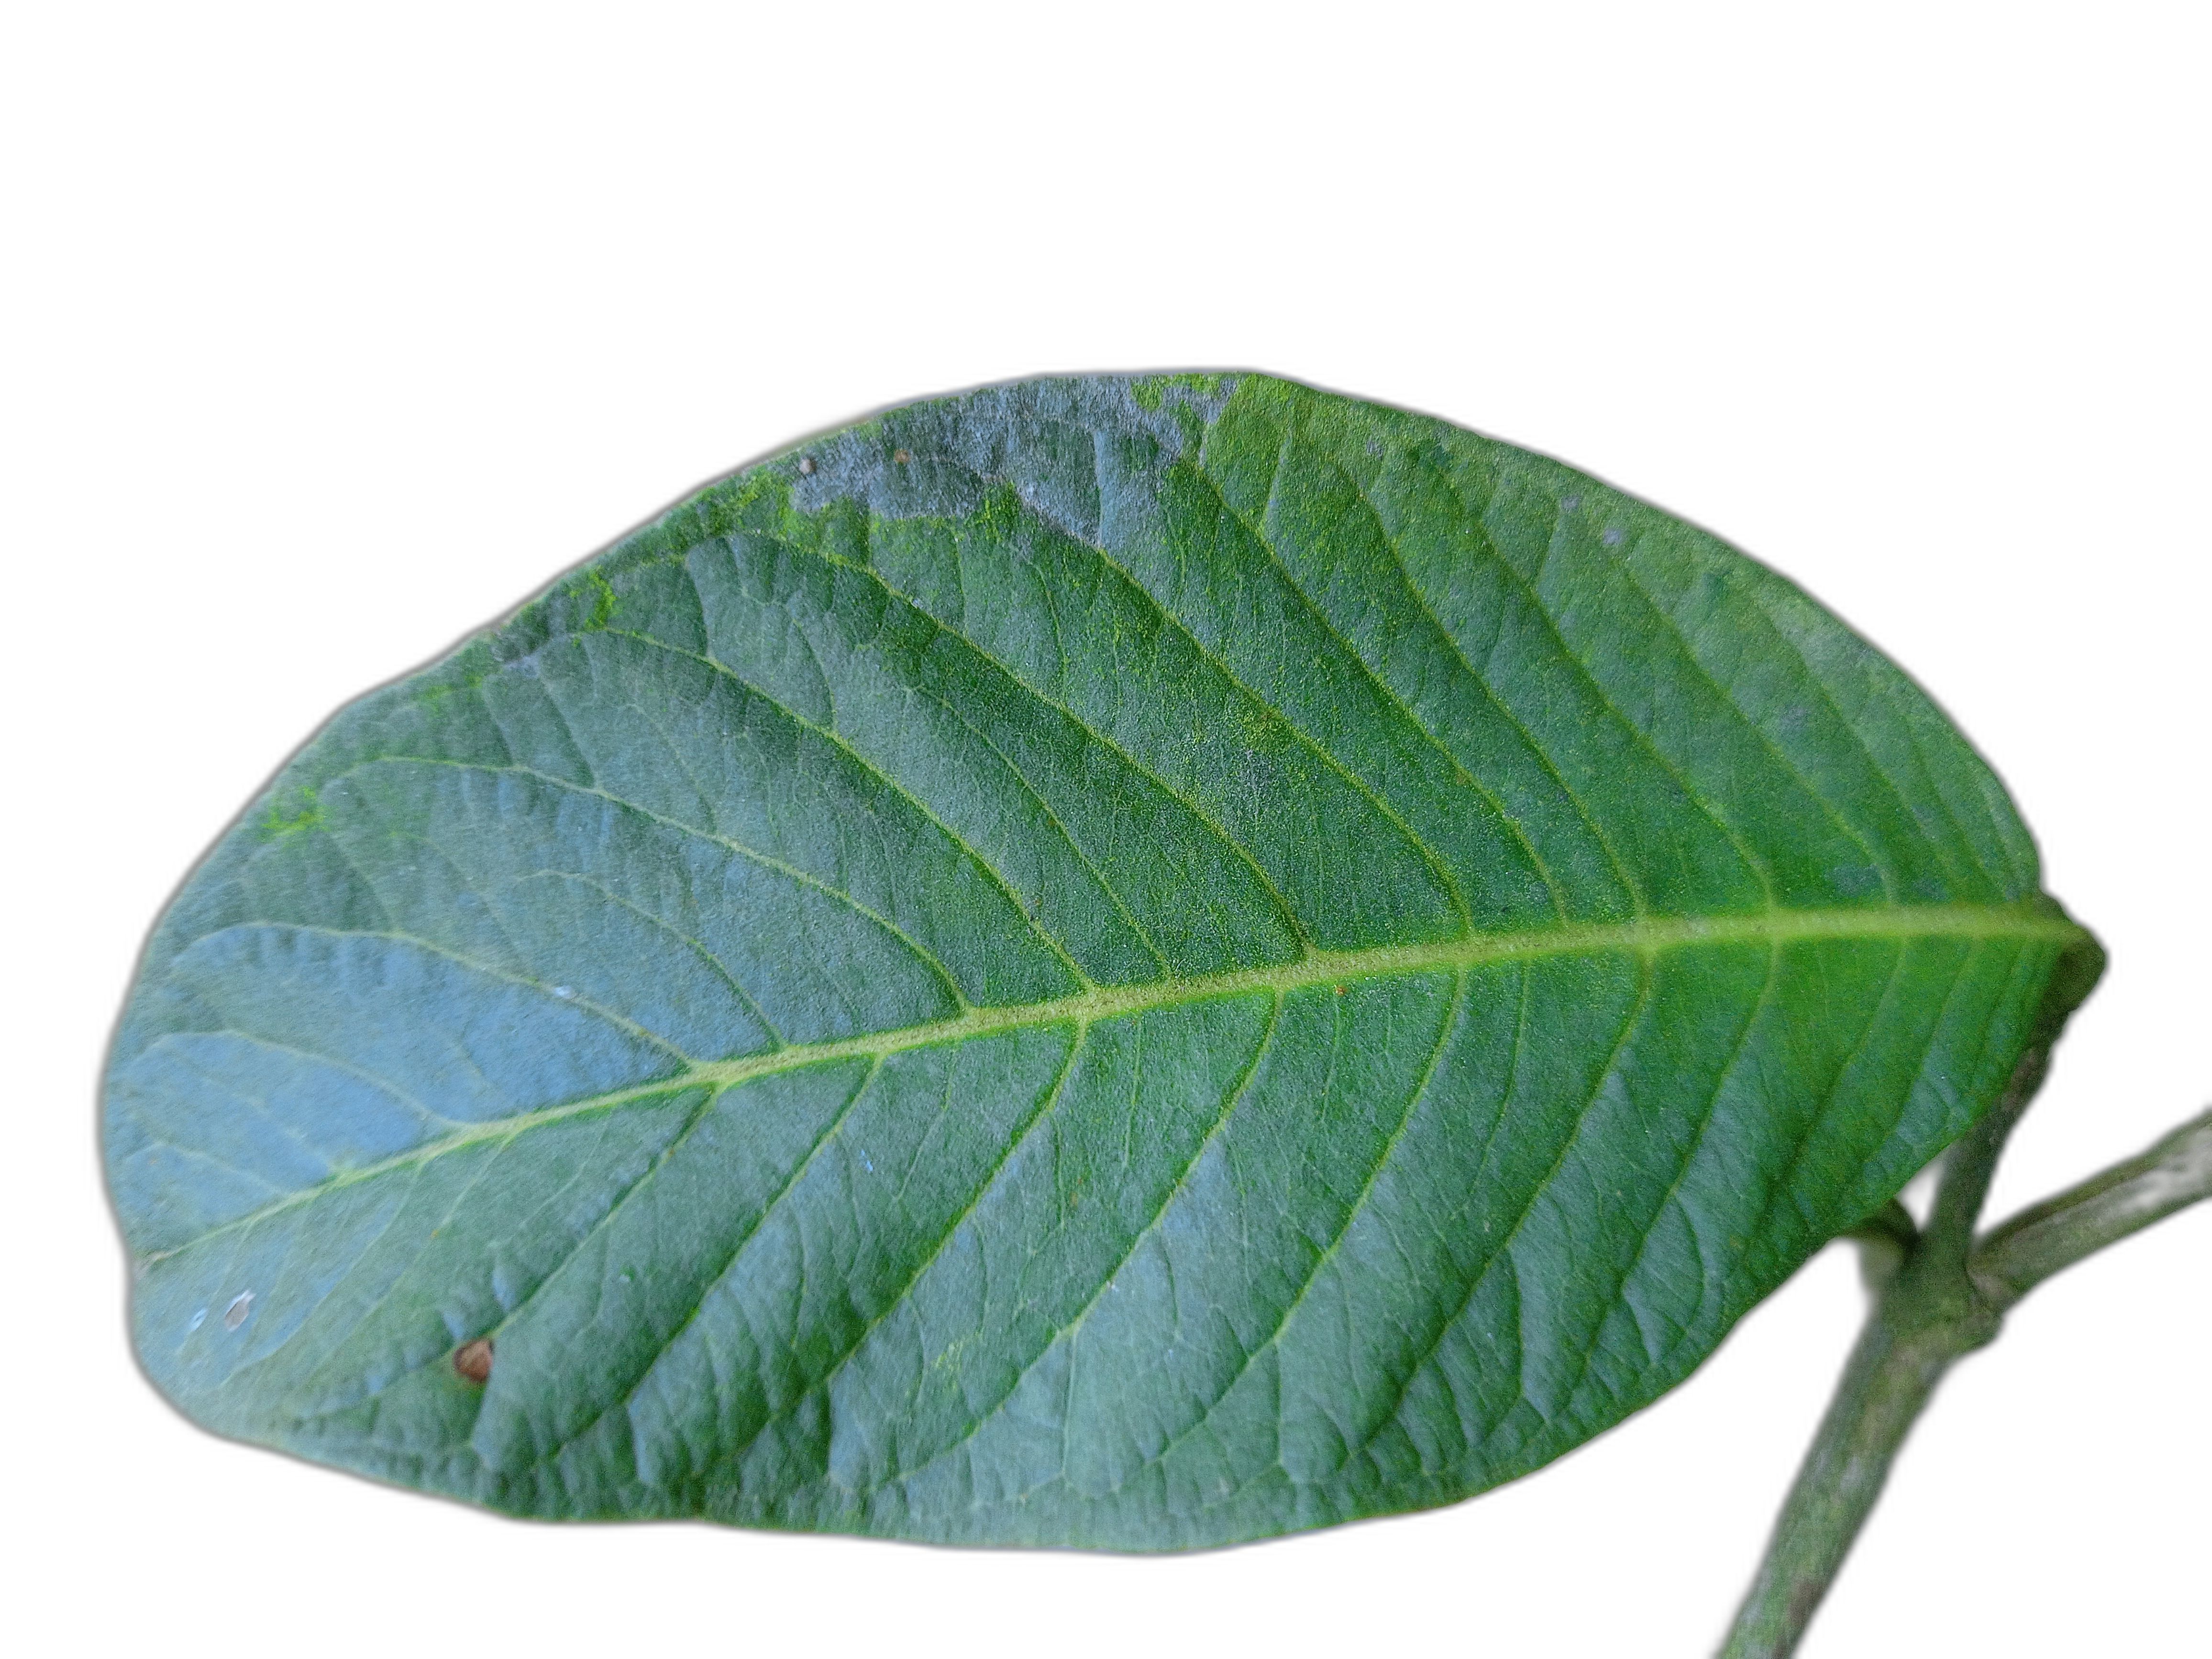
Plant part: leaf
Disease: Healthy